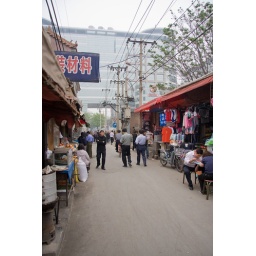
A large office building looms over an ancient shopping street in one of Beijings Hutongs, China.